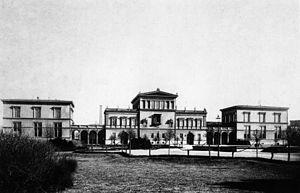
Atanazy Raczyński né le 2 mai 1788 à Poznan et mort le 21 août 1874 à Berlin, est un comte polonais et diplomate prussien.